Atopic dermatitis

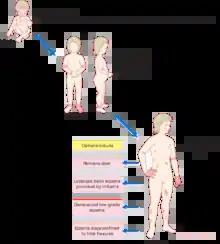
The pattern of atopic eczema varies with age.

The main symptom of AD is itching which can be intense. Some people experience burning, soreness, or pain.